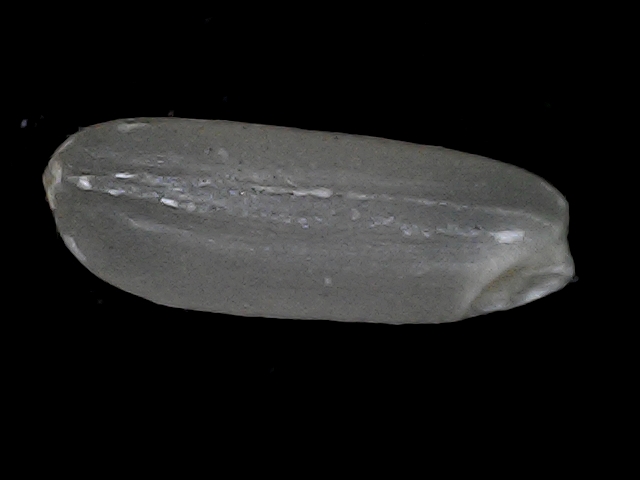
Rice variety: BD56